Mega Kuningan

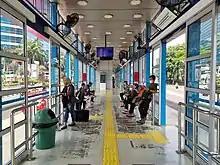
The Patra Kuningan TransJakarta bus shelter on the HR Rasuna Said Street on the east side of Mega Kuningan

The Mega Kuningan can be reached by various modes of transportation, such as TransJakarta which passes through Jalan HR Rasuna Said and Jalan Professor Dr. Satrio. The following list is the TransJakarta route that passes through the area around Mega Kuningan: